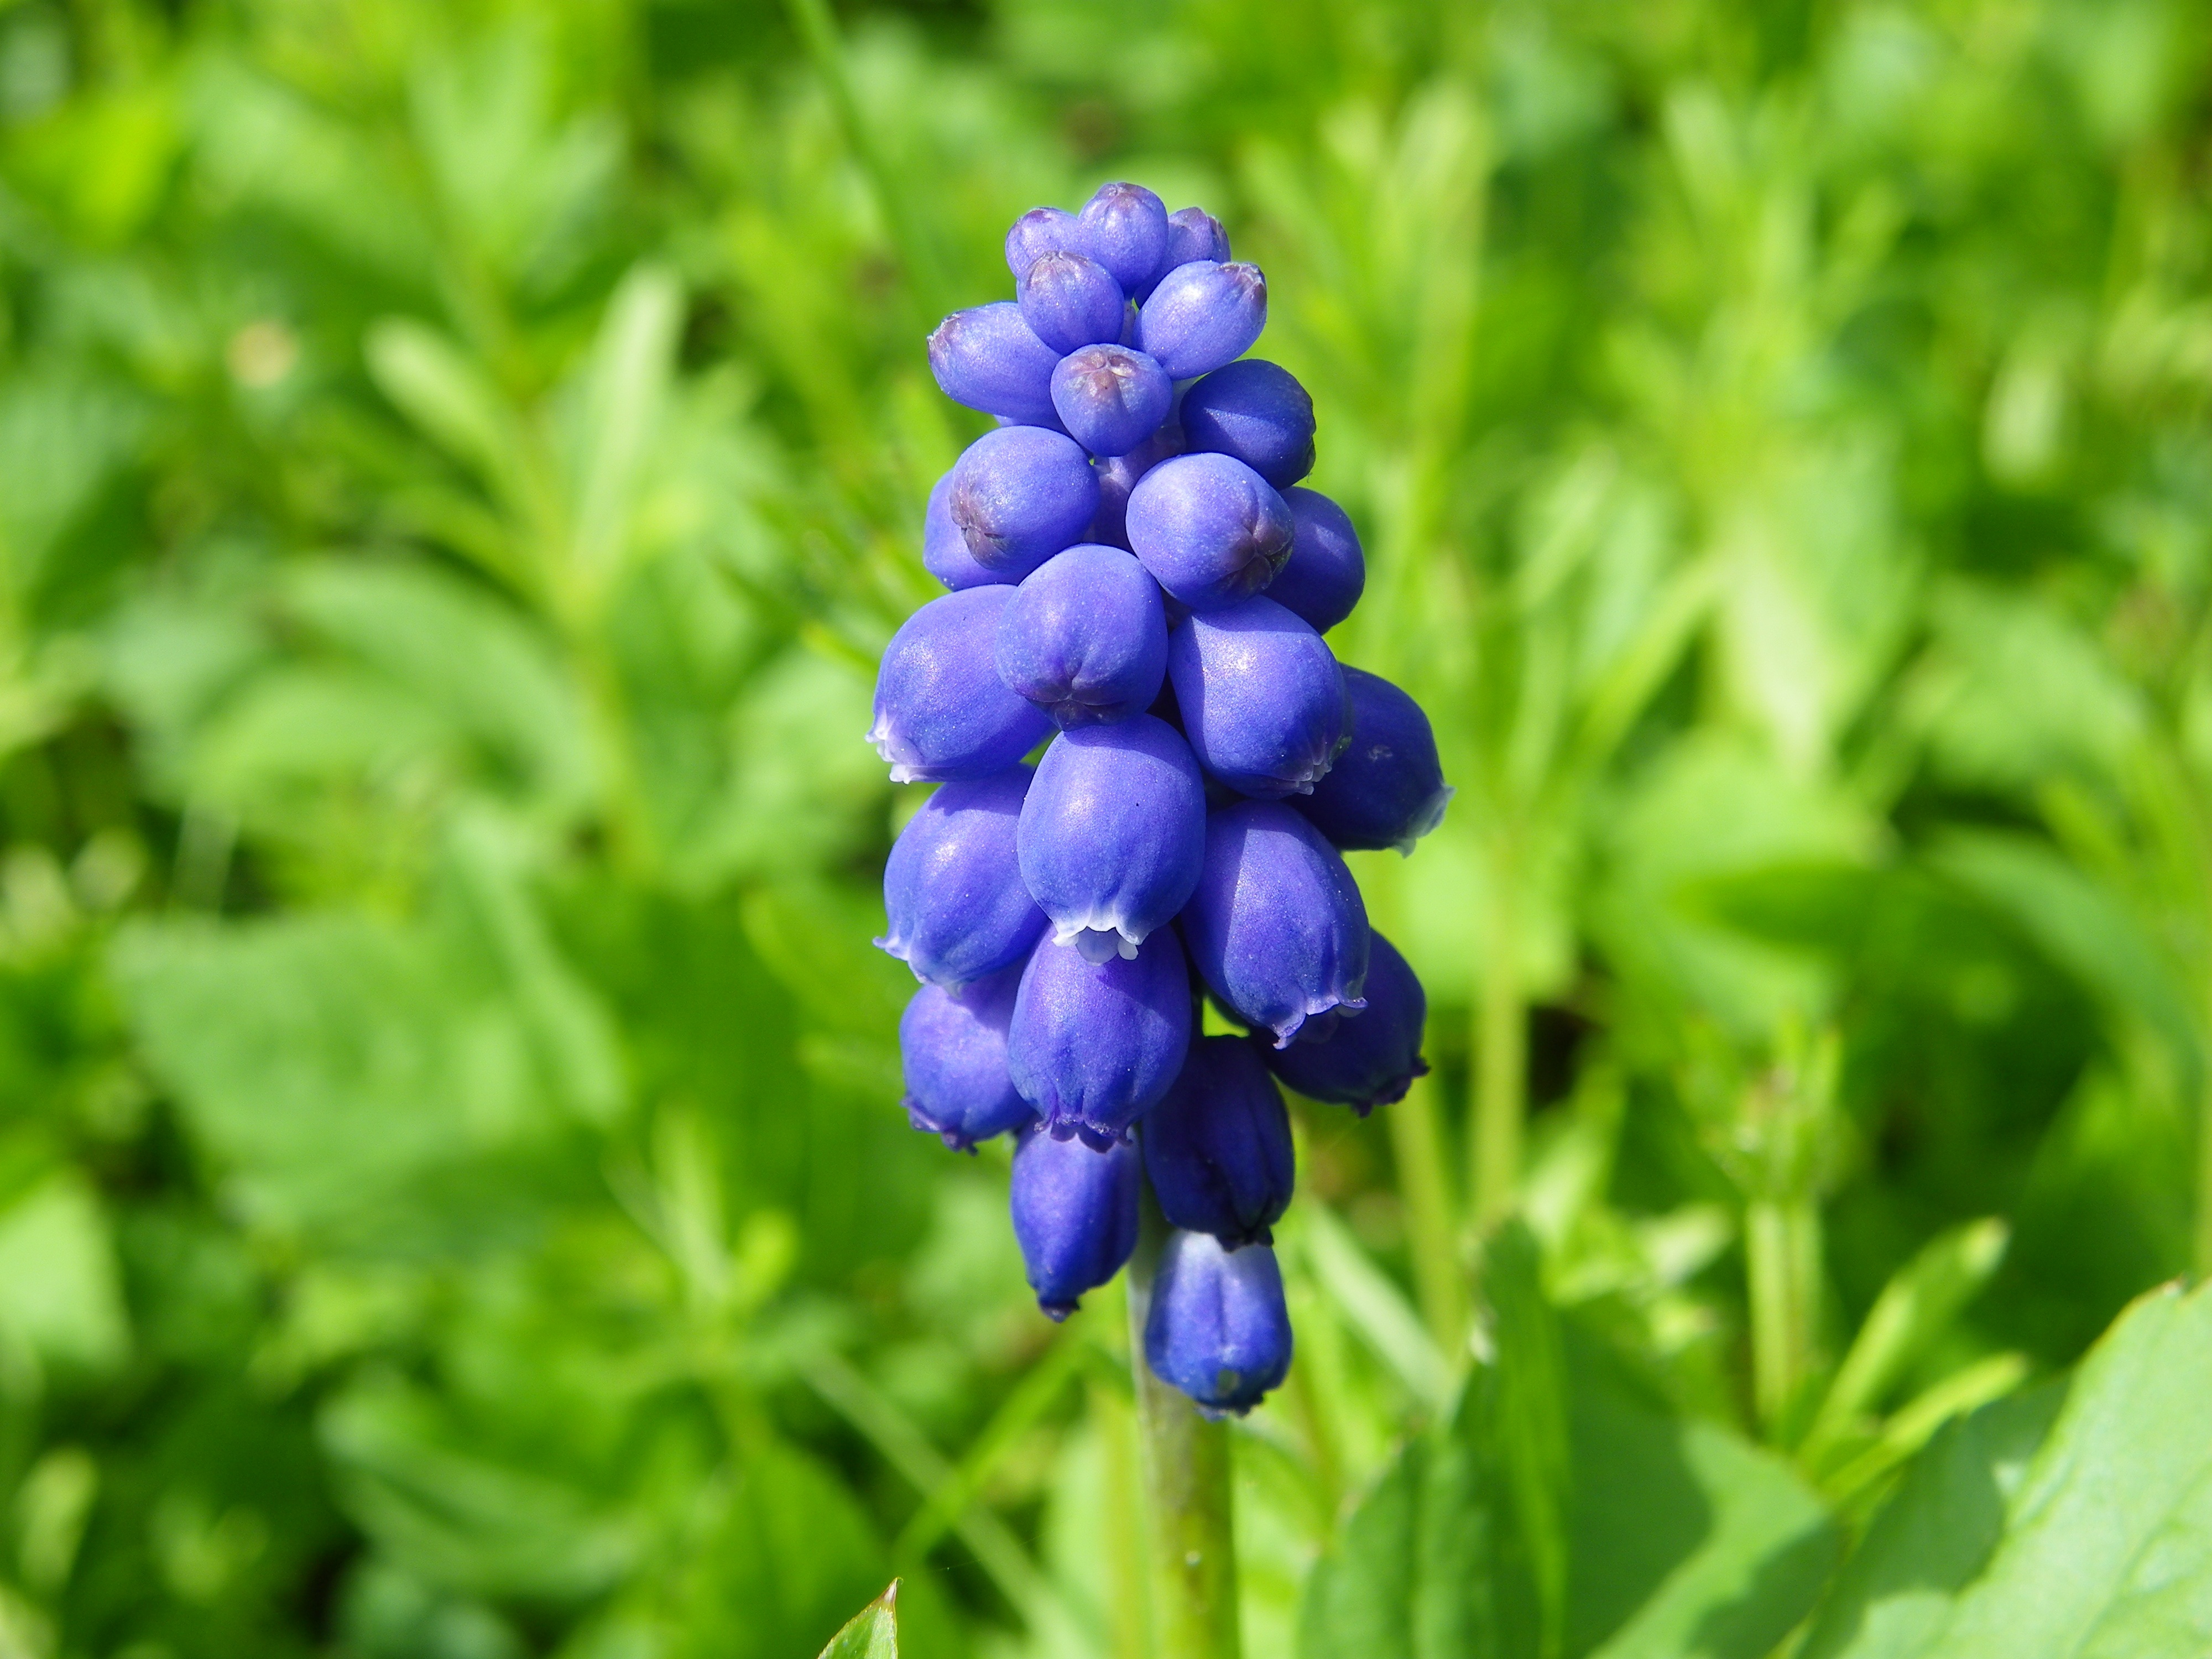
nature, grass, plant, flower, herb, produce, botany, flora, plants, wildflower, bluebonnet, lupin, macro photography, flowering plant, polyana, szafirek, ringtones, armenian grape hyacinth, land plant